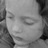
Emotion: sad